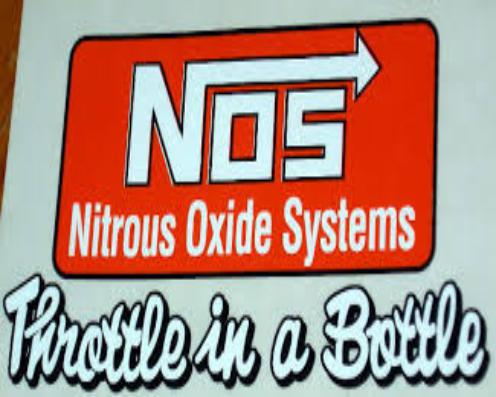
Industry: Others